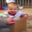
Label: baby